Bloom County

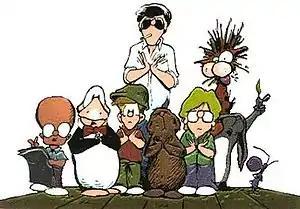
Major characters "(from left to right)": Oliver, Opus, Binkley, Steve Dallas, Portnoy, Milo, Bill, Hodge-Podge, and Milquetoast

At the very beginning of the strip (December 1980), the central setting was the Bloom boarding house run by the grandparents of Milo Bloom. As the strip continued, various boarders (and/or pets) moved into the boarding house. In the order the characters debuted: